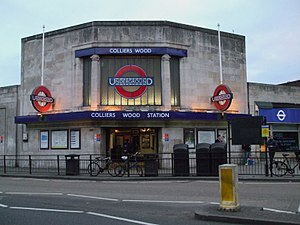
Northern line / Stationer / Morden-gren
Northern line er en bane i London Underground-netværket. Den er farvet sort på netværkskortet.